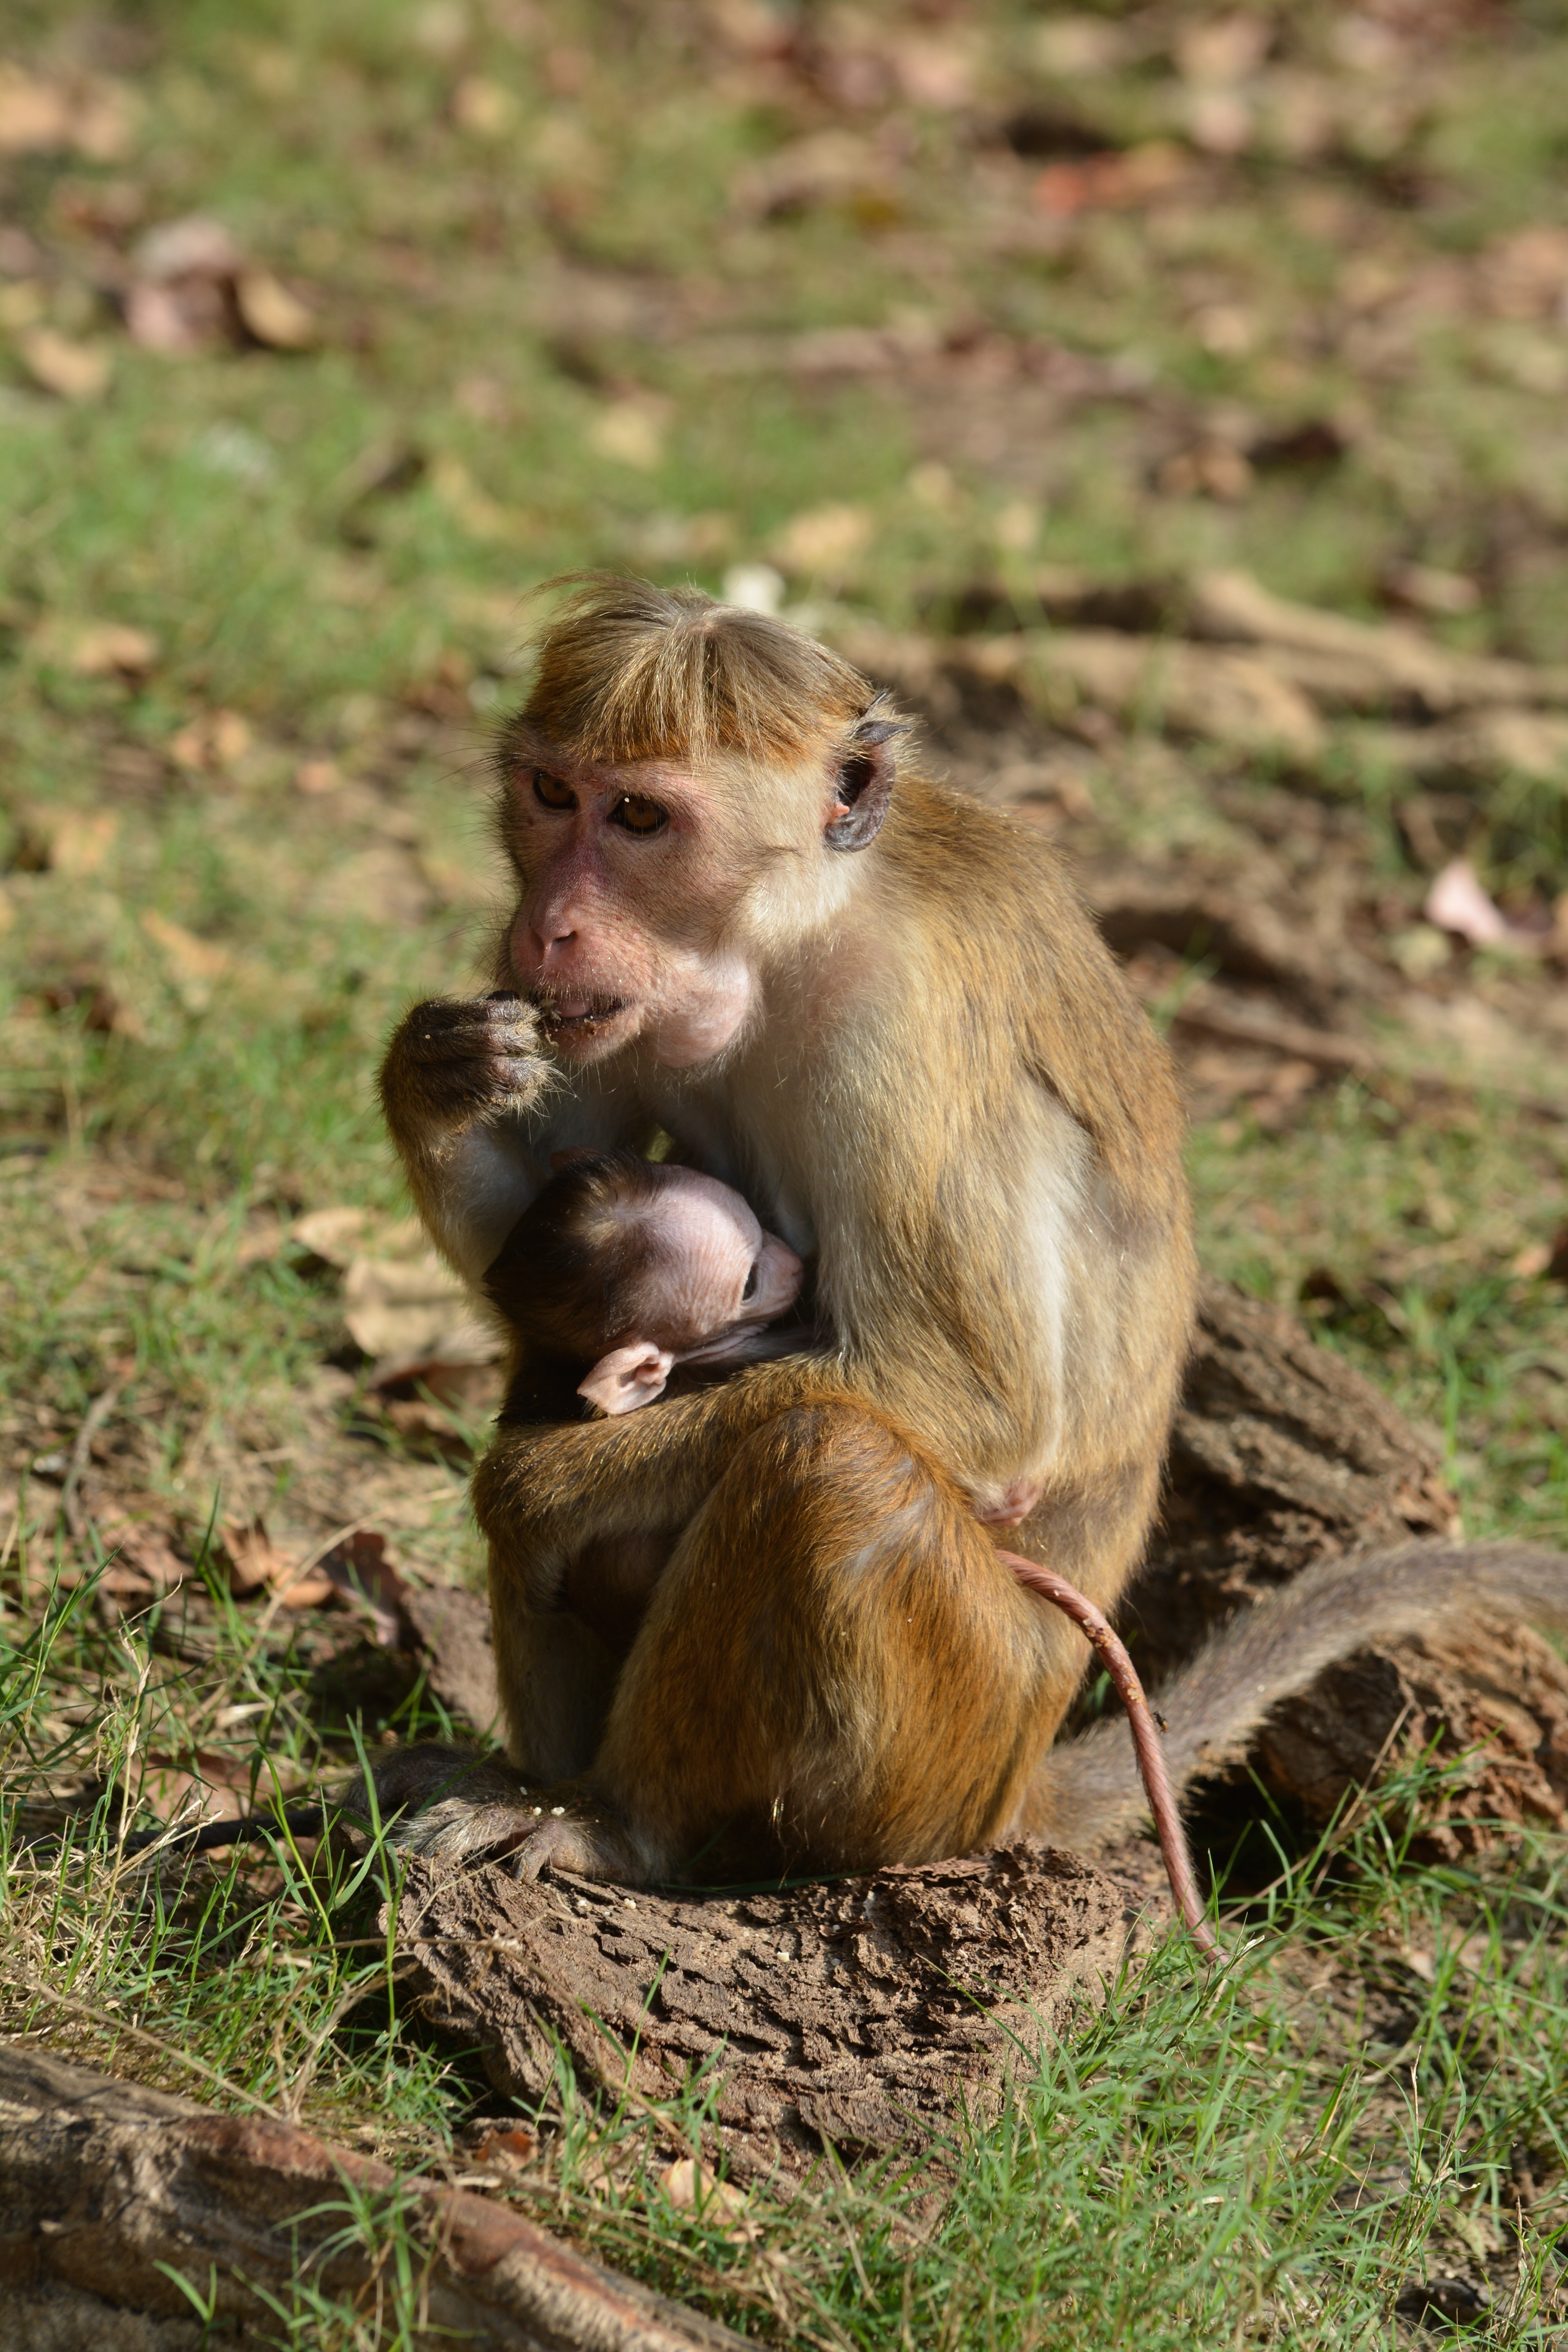
wildlife, mammal, monkey, fauna, primate, children, mother, baboon, animals, vertebrate, monkeys, macaque, old world monkey, macaques